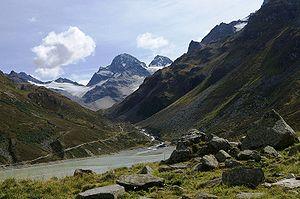
Le Vorarlberg est le land le plus occidental de l'Autriche. Situé « devant l'Arlberg », sa superficie est de 2 601 km² et sa population est de 395 012 habitants. Sa capitale est Brégence, sa plus grande ville est Dornbirn. Il est bordé à l'ouest par le canton suisse de Saint-Gall et le Liechtenstein, au nord par le land allemand de Bavière, au sud par le canton suisse des Grisons et à l'est par le land autrichien du Tyrol. C'est le seul land alémanique d'Autriche.